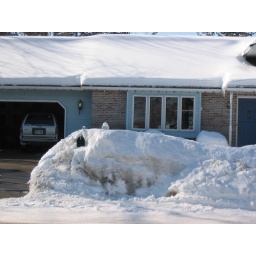
a house down the street from us - notice how the mailbox is completely covered in snow